Jorge Fucile

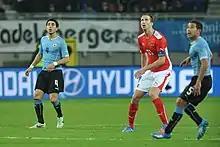
Fucile (left) playing against Austria in March 2014

Fucile made his debut for Uruguay on 24 May 2006, in a 2–0 friendly win over Romania in Los Angeles. Already as first choice, he played four games at the 2007 Copa América as the national team finished fourth.